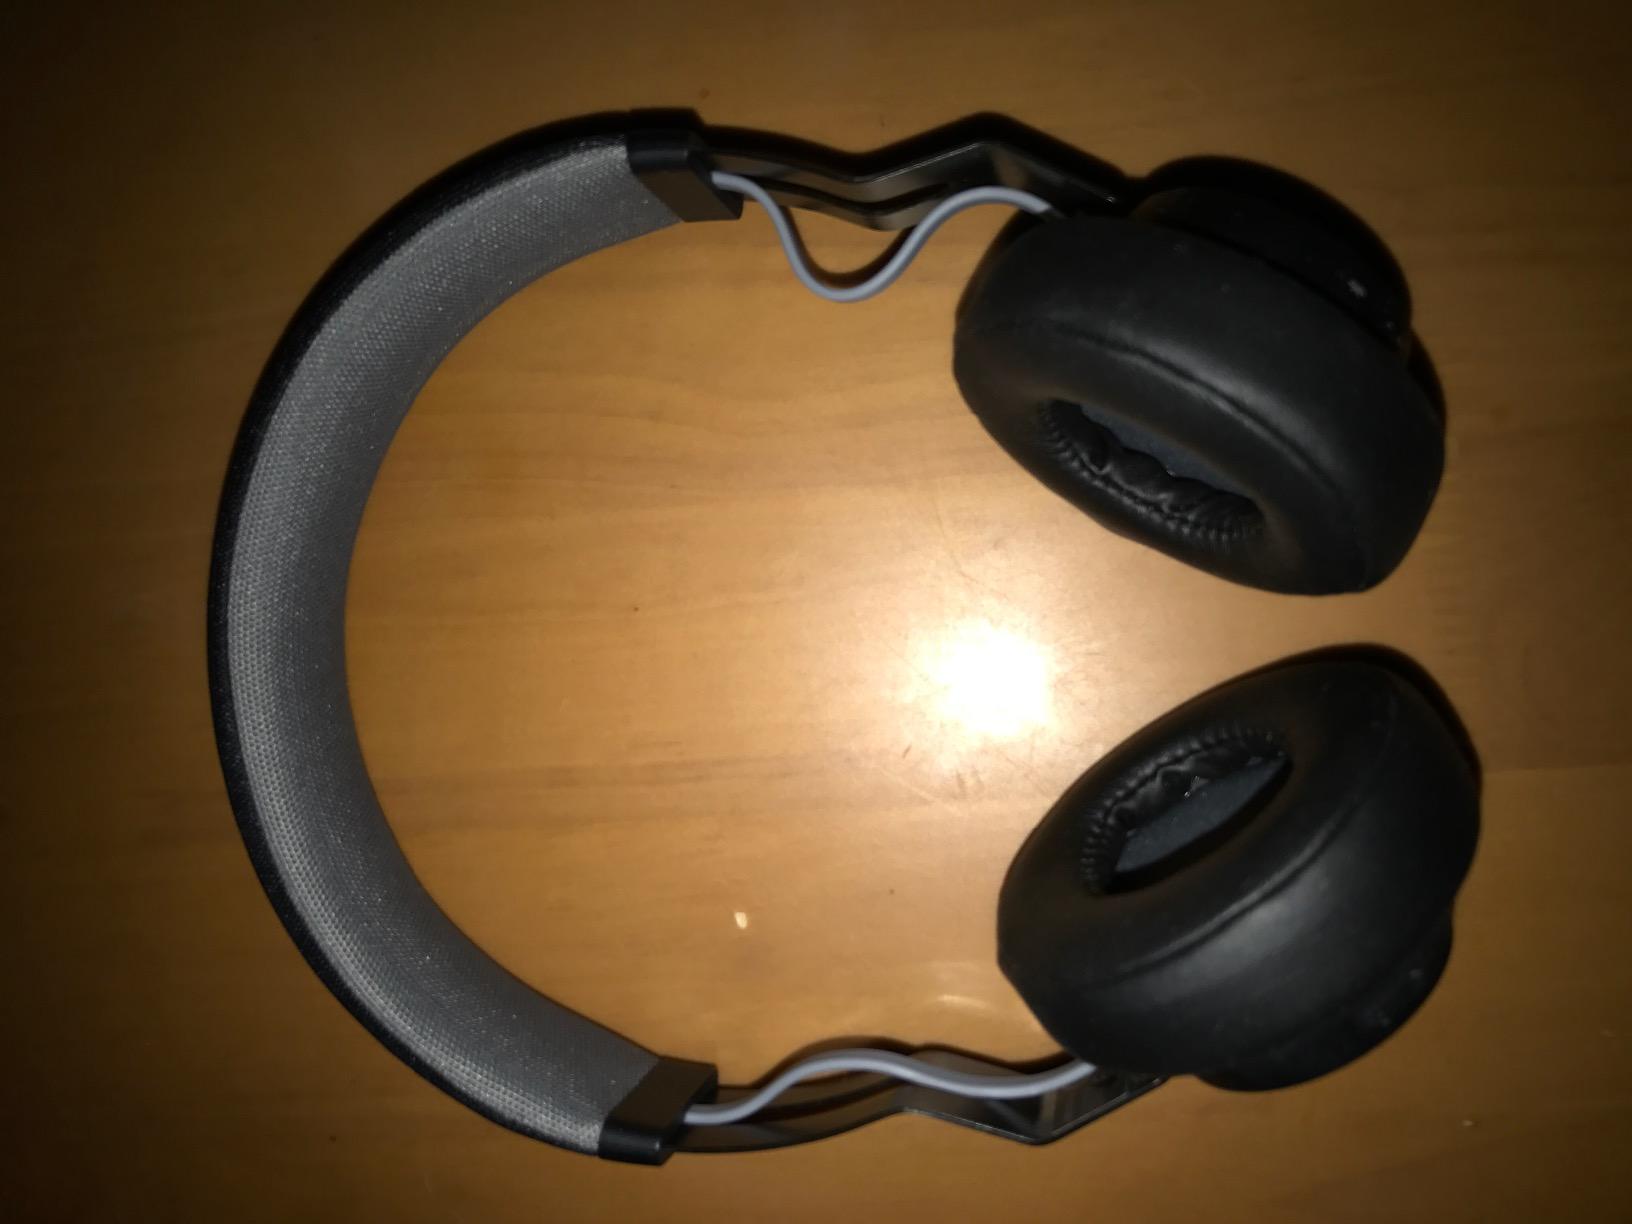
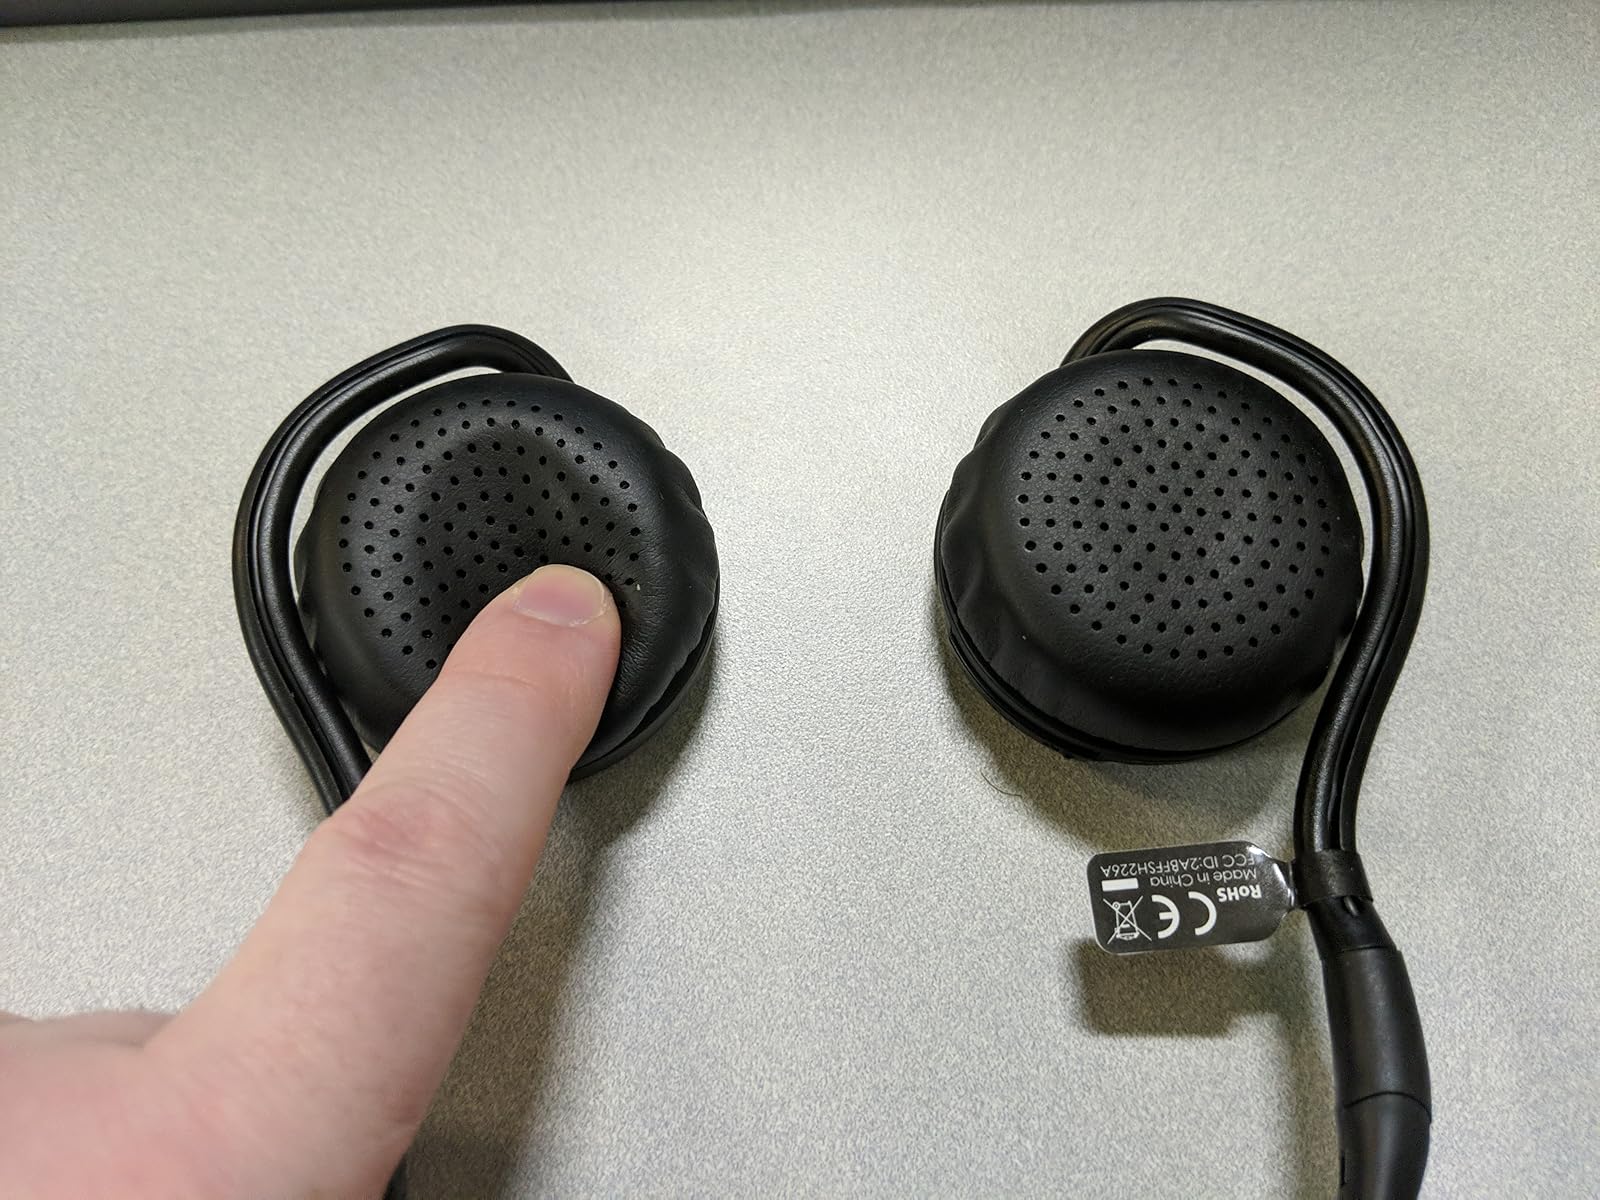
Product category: headphones
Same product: no